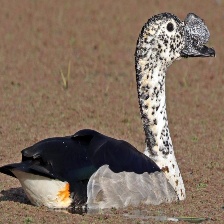
Species: KNOB BILLED DUCK
Scientific name: SARKIDIORNIS MELANOTOS
ImageNet parent category: drake